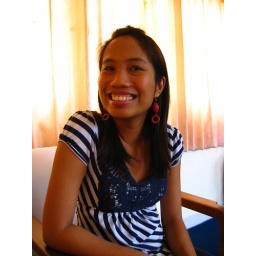
At the welfare house in the army base